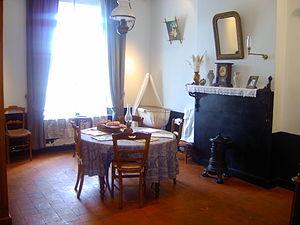
Étymologiquement établissement où plusieurs familles ou individus vivent ensemble dans une sorte de communauté et trouvent dans des magasins coopératifs ce qui leur est nécessaire, construit en s'inspirant du phalanstère de Charles Fourier, le familistère de Guise, situé dans la commune de Guise, dans le département de l'Aisne, voulu par l'industriel Jean-Baptiste André Godin pour l'hébergement de ses ouvriers, est un haut lieu de l’histoire économique et sociale des XIXᵉ et XXᵉ siècles.